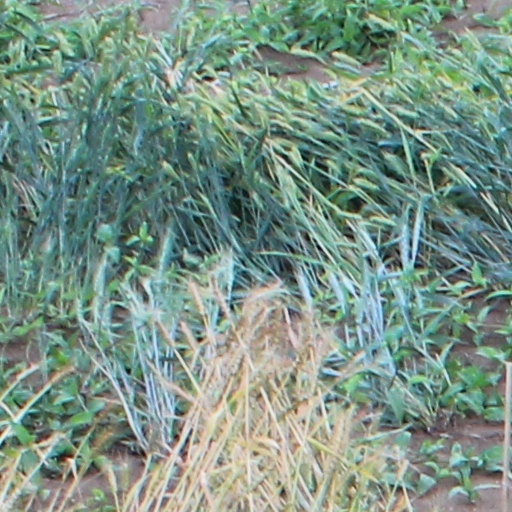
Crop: wheat